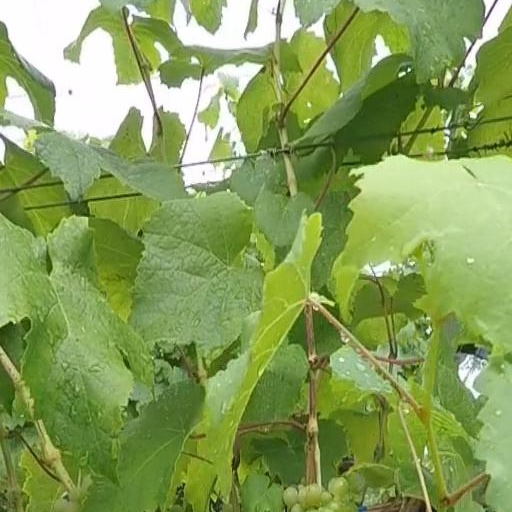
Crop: grape